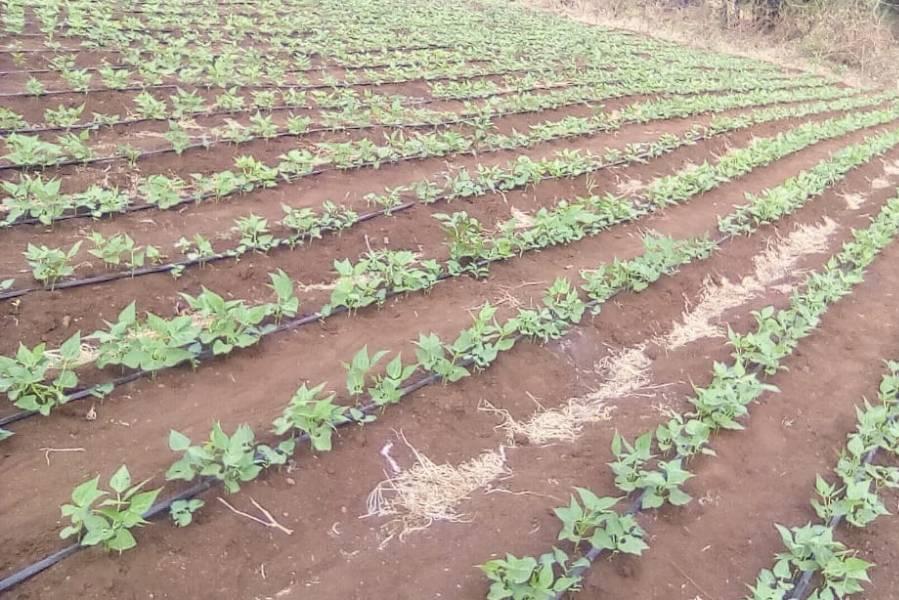
Shamba kubwa lenye mimea aina ya maharage iliyooteshwa kwa mstari katika matuta madogo, pembezoni kukiwa na mabomba yanayosaidia kilimo cha umwagiliaji ambacho huhakikisha unyevu wakati wote, pia hakiitaji kukua kwa asilimia kubwa.